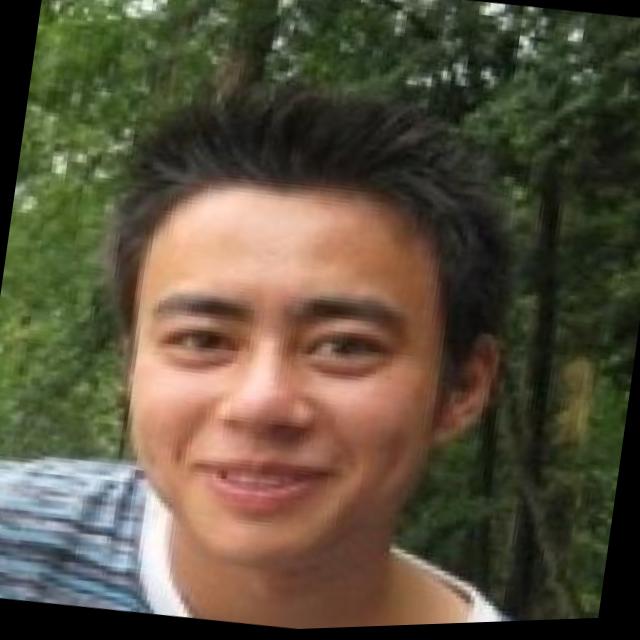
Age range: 21-44